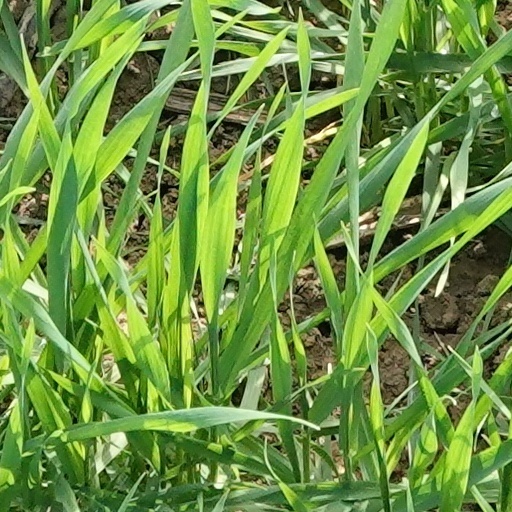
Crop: wheat